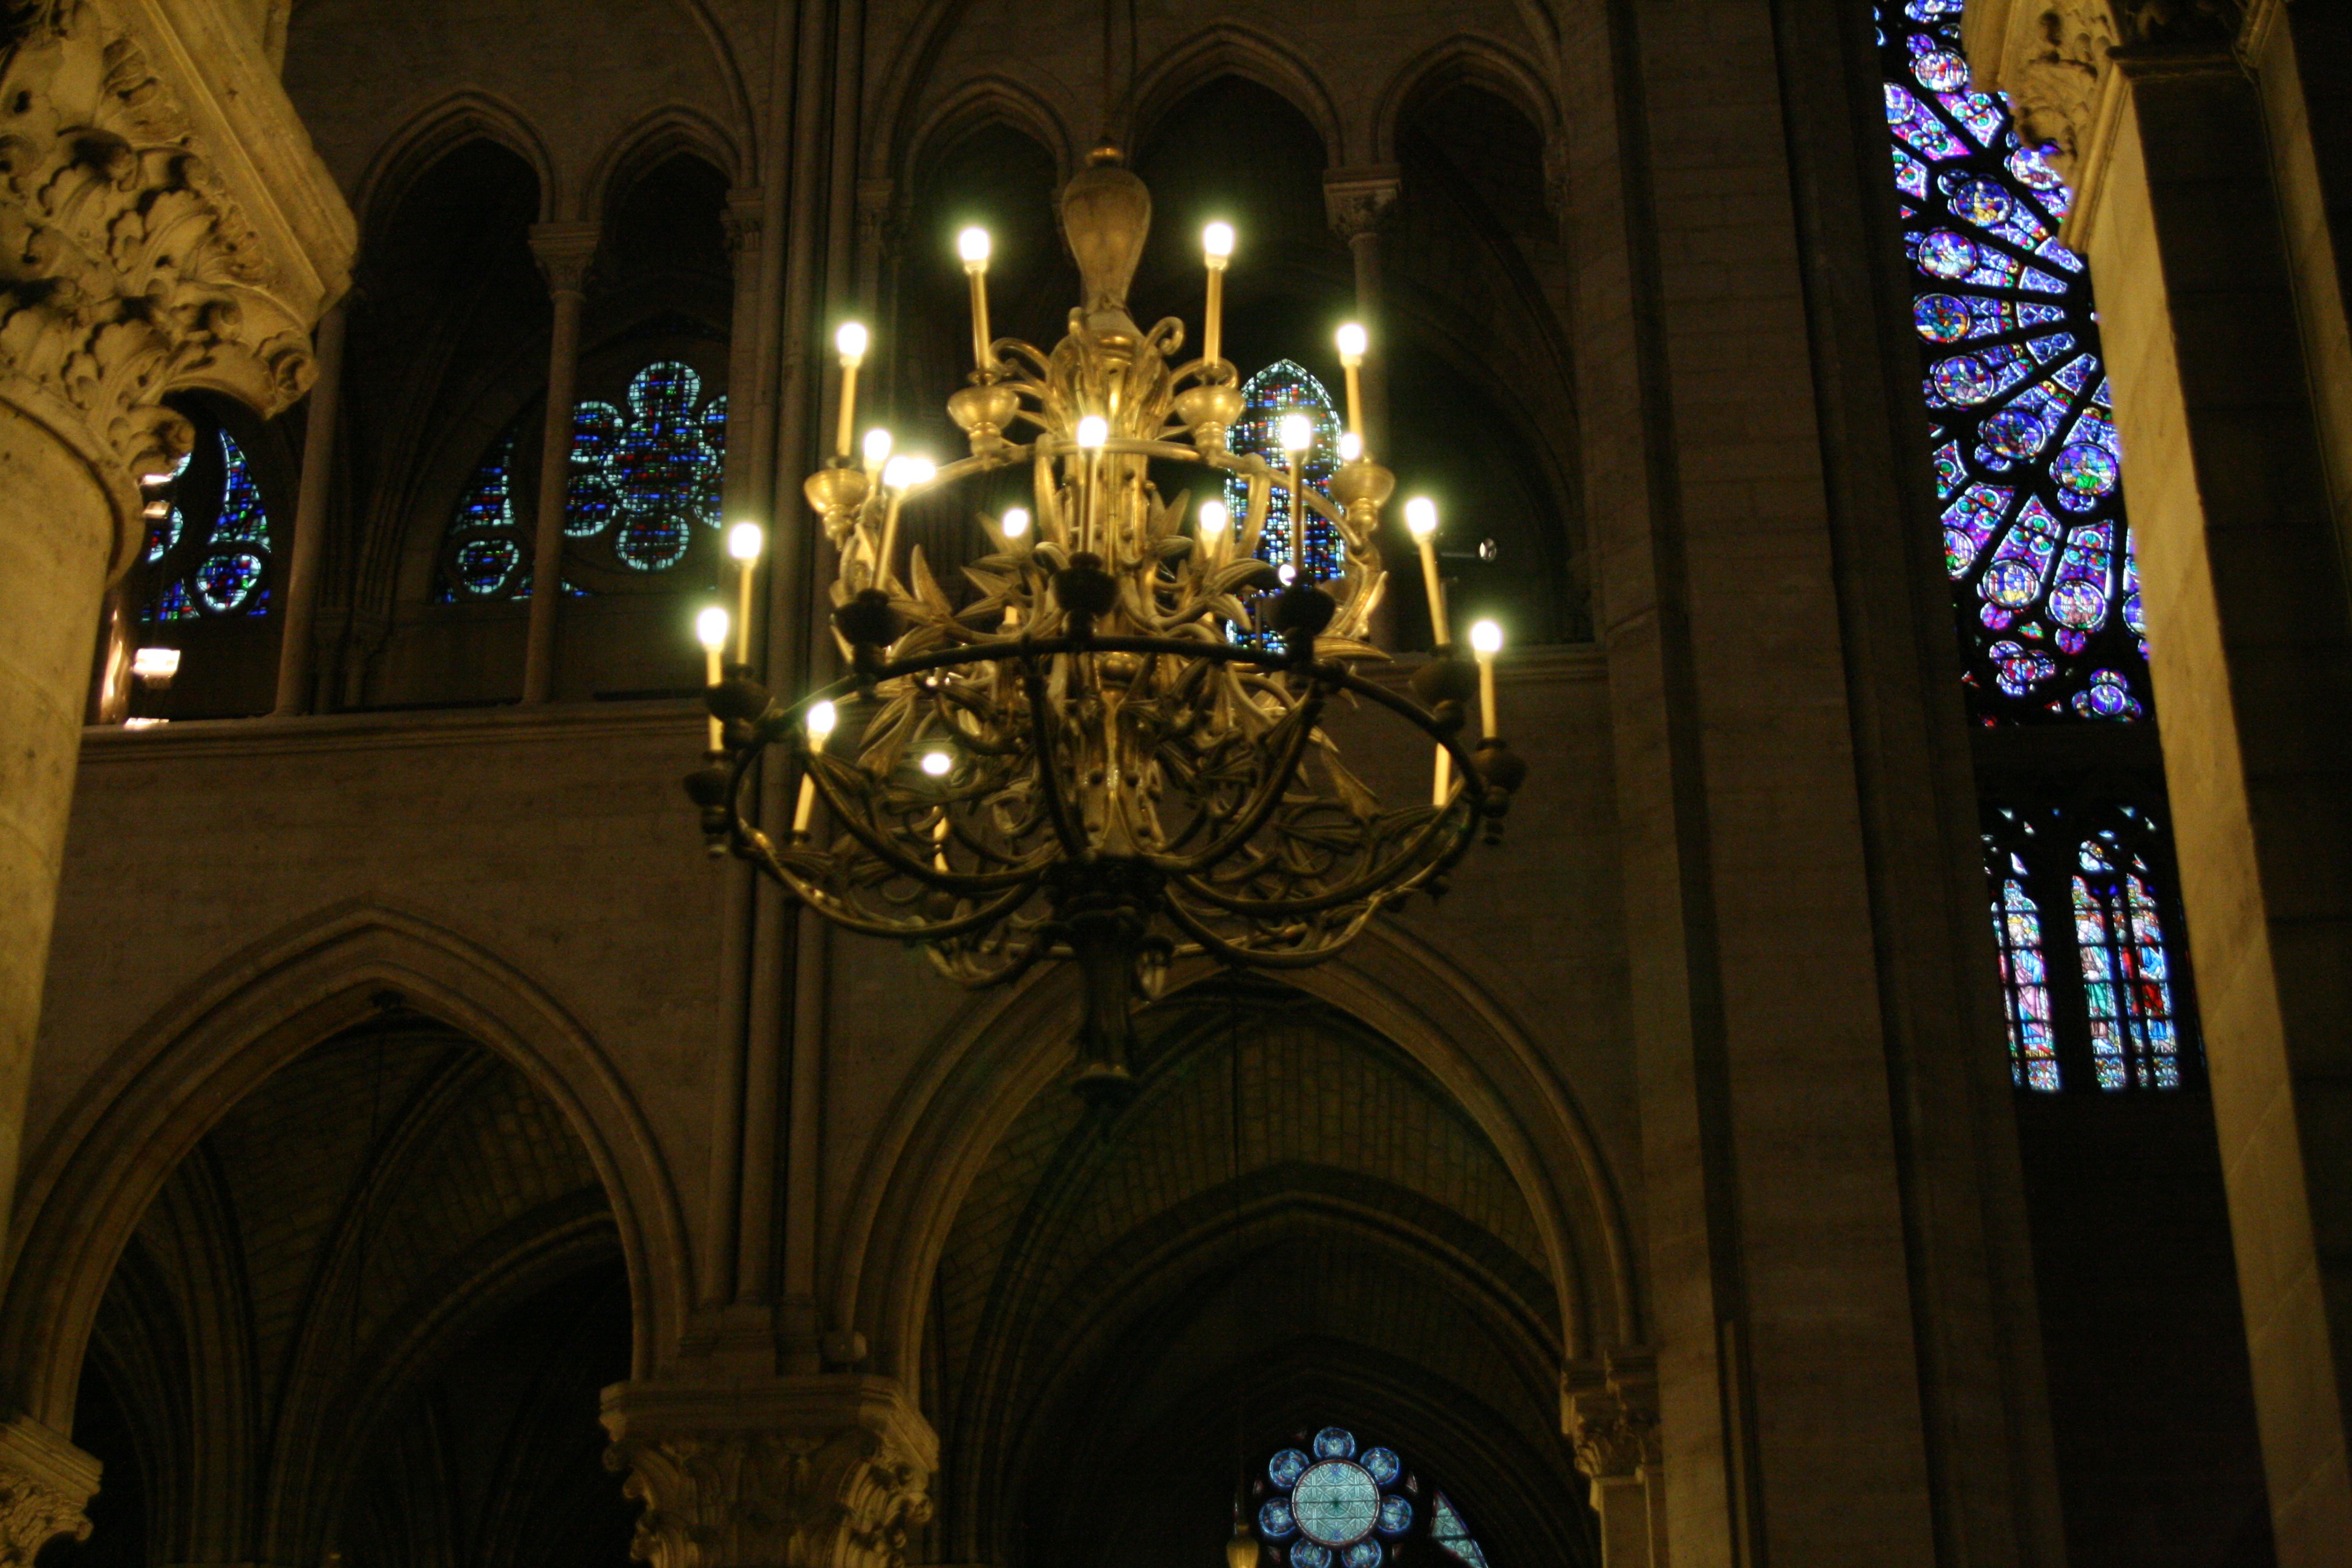
light, architecture, window, glass, building, paris, france, fire, church, cathedral, lighting, place of worship, symmetry, candle holder, no hot le dame